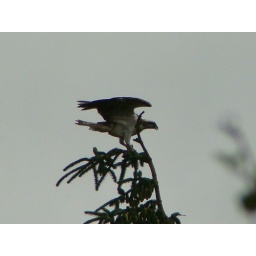
Watched this bird for ages struggle to stay on the tree against a very strong wind.